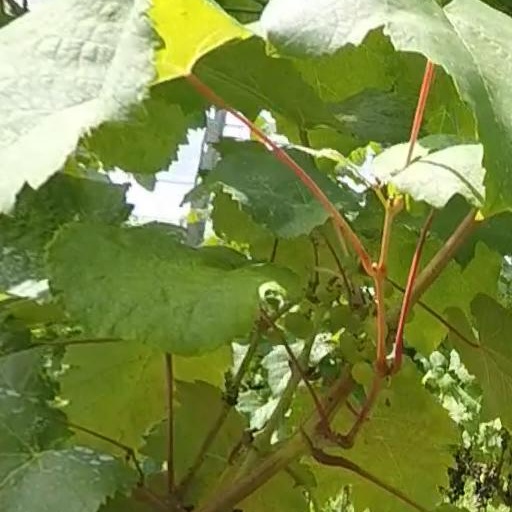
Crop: grape